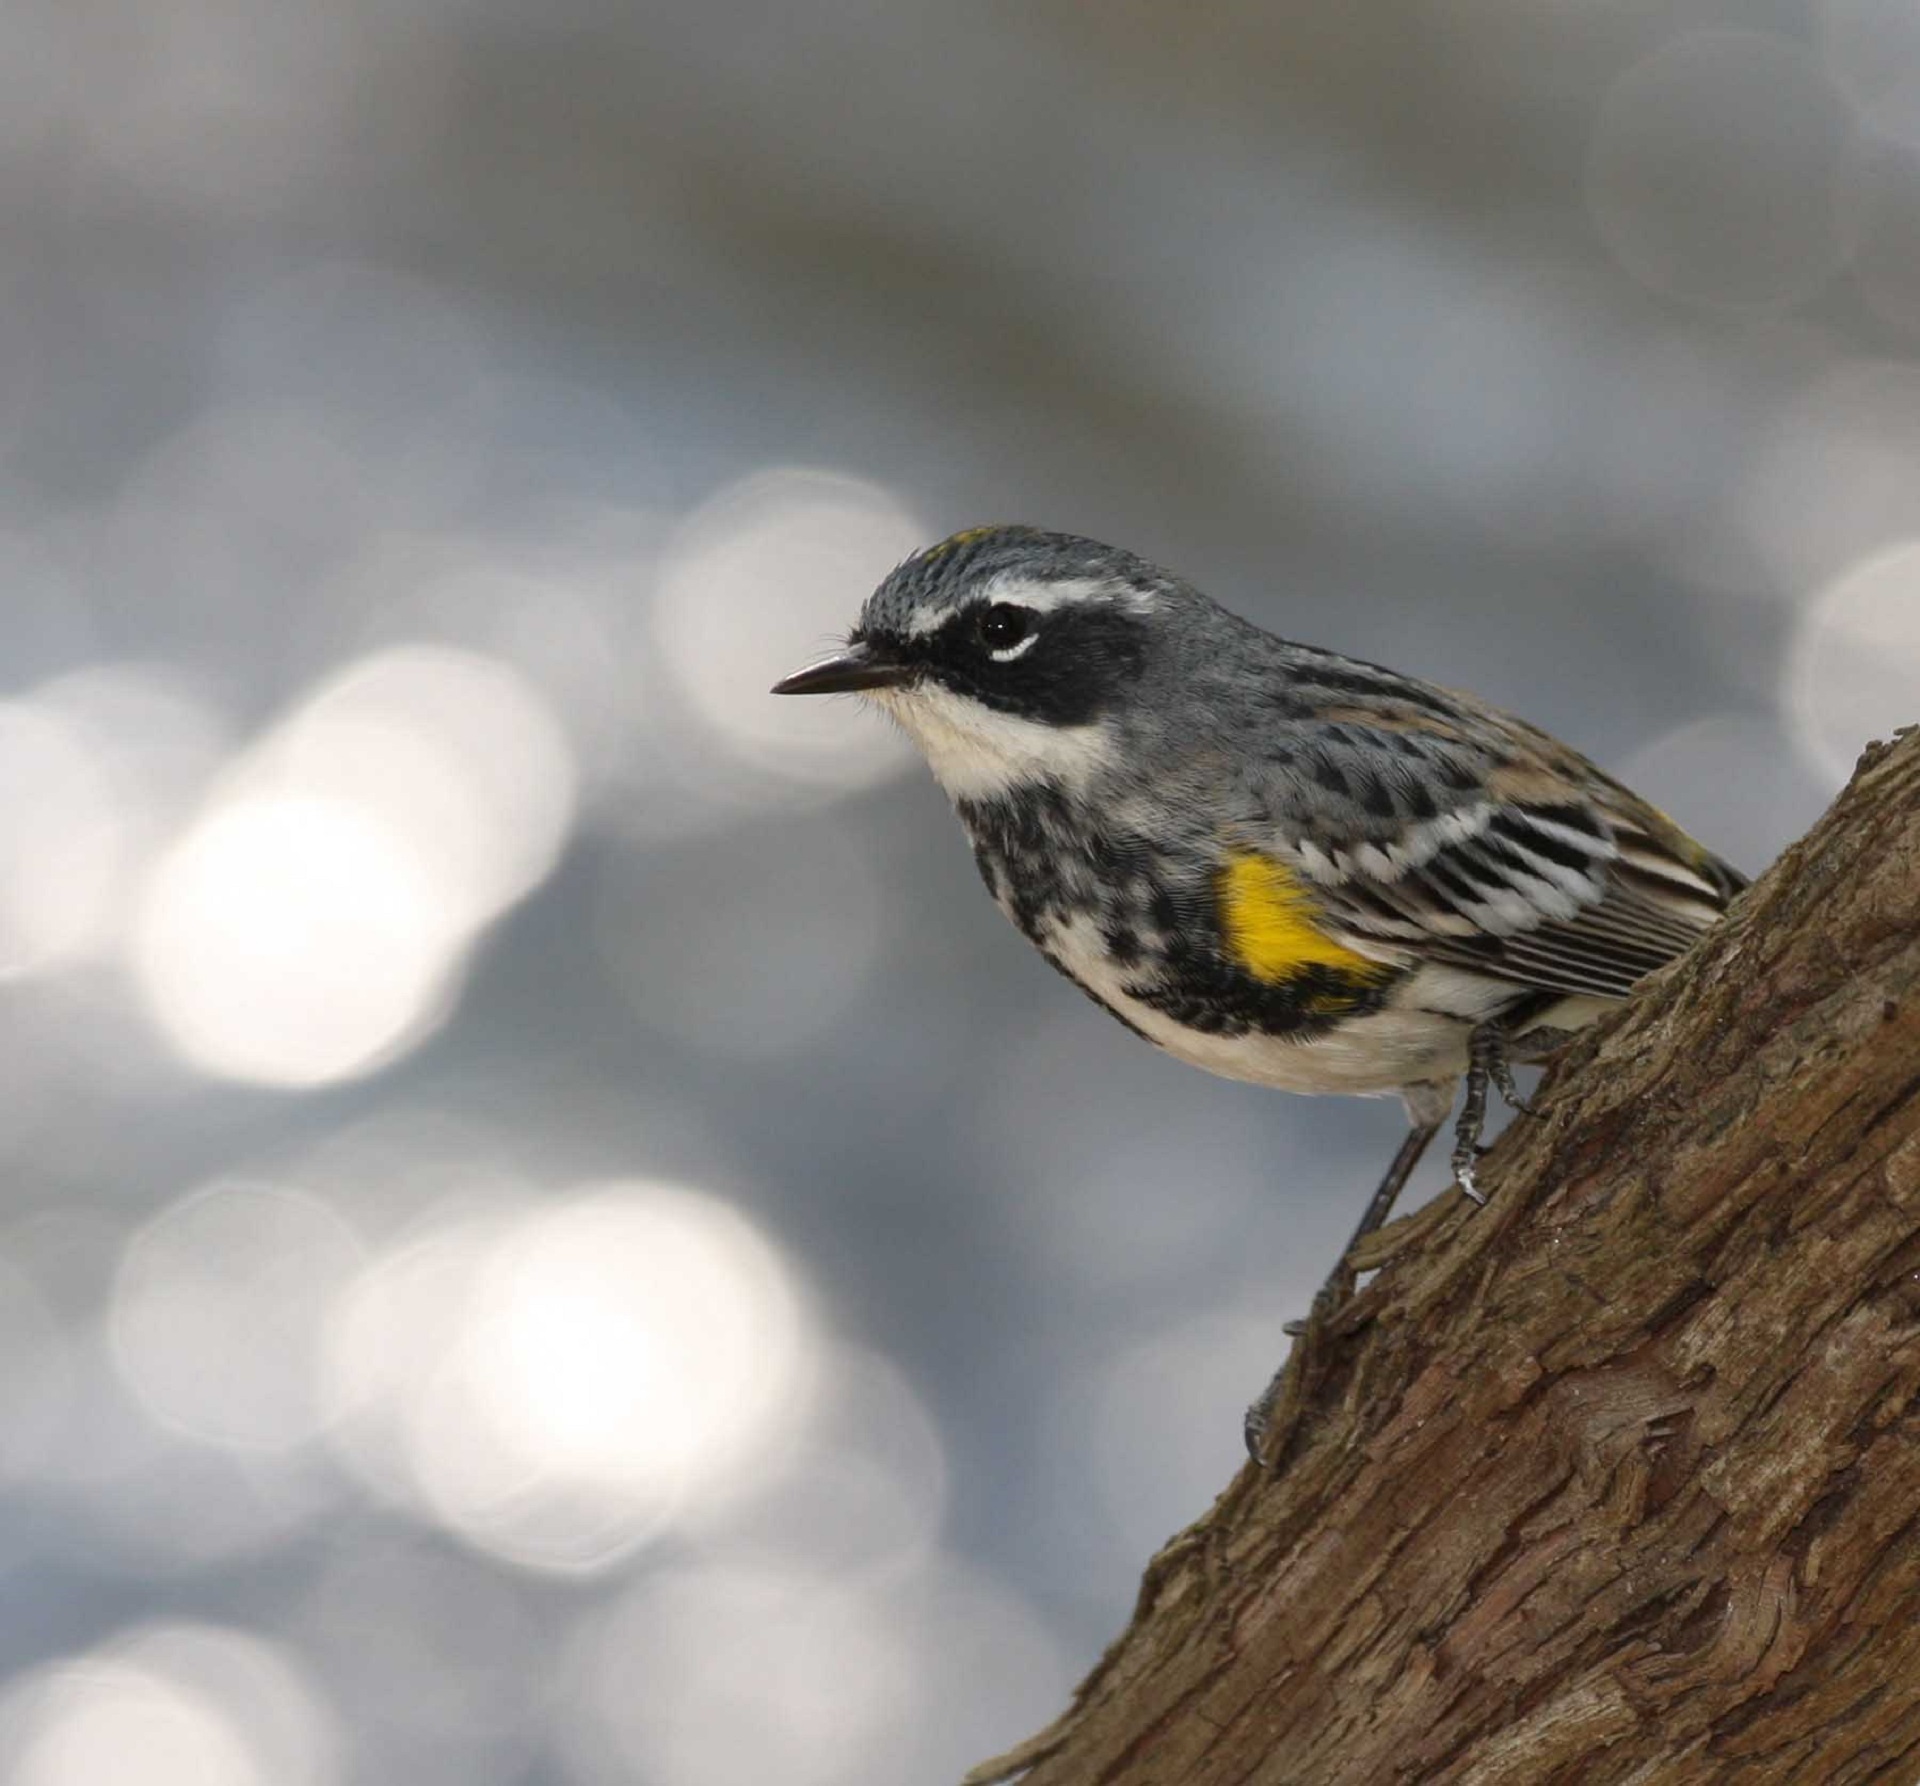
tree, nature, branch, bird, wing, looking, wildlife, wild, portrait, beak, fauna, close up, outdoors, vertebrate, sparrow, perched, brambling, old world flycatcher, yellow rumped warbler, perching bird